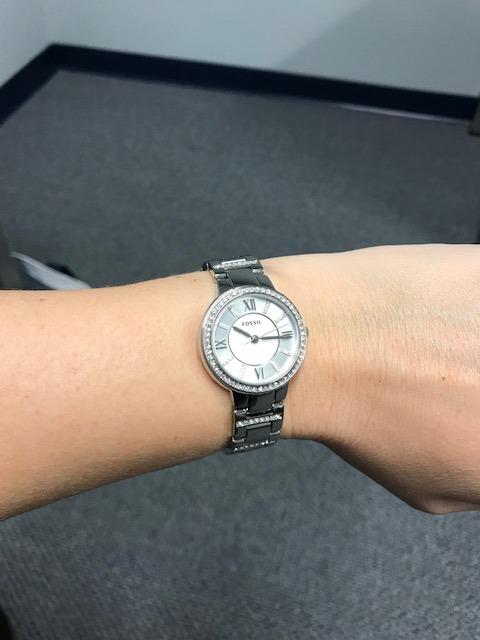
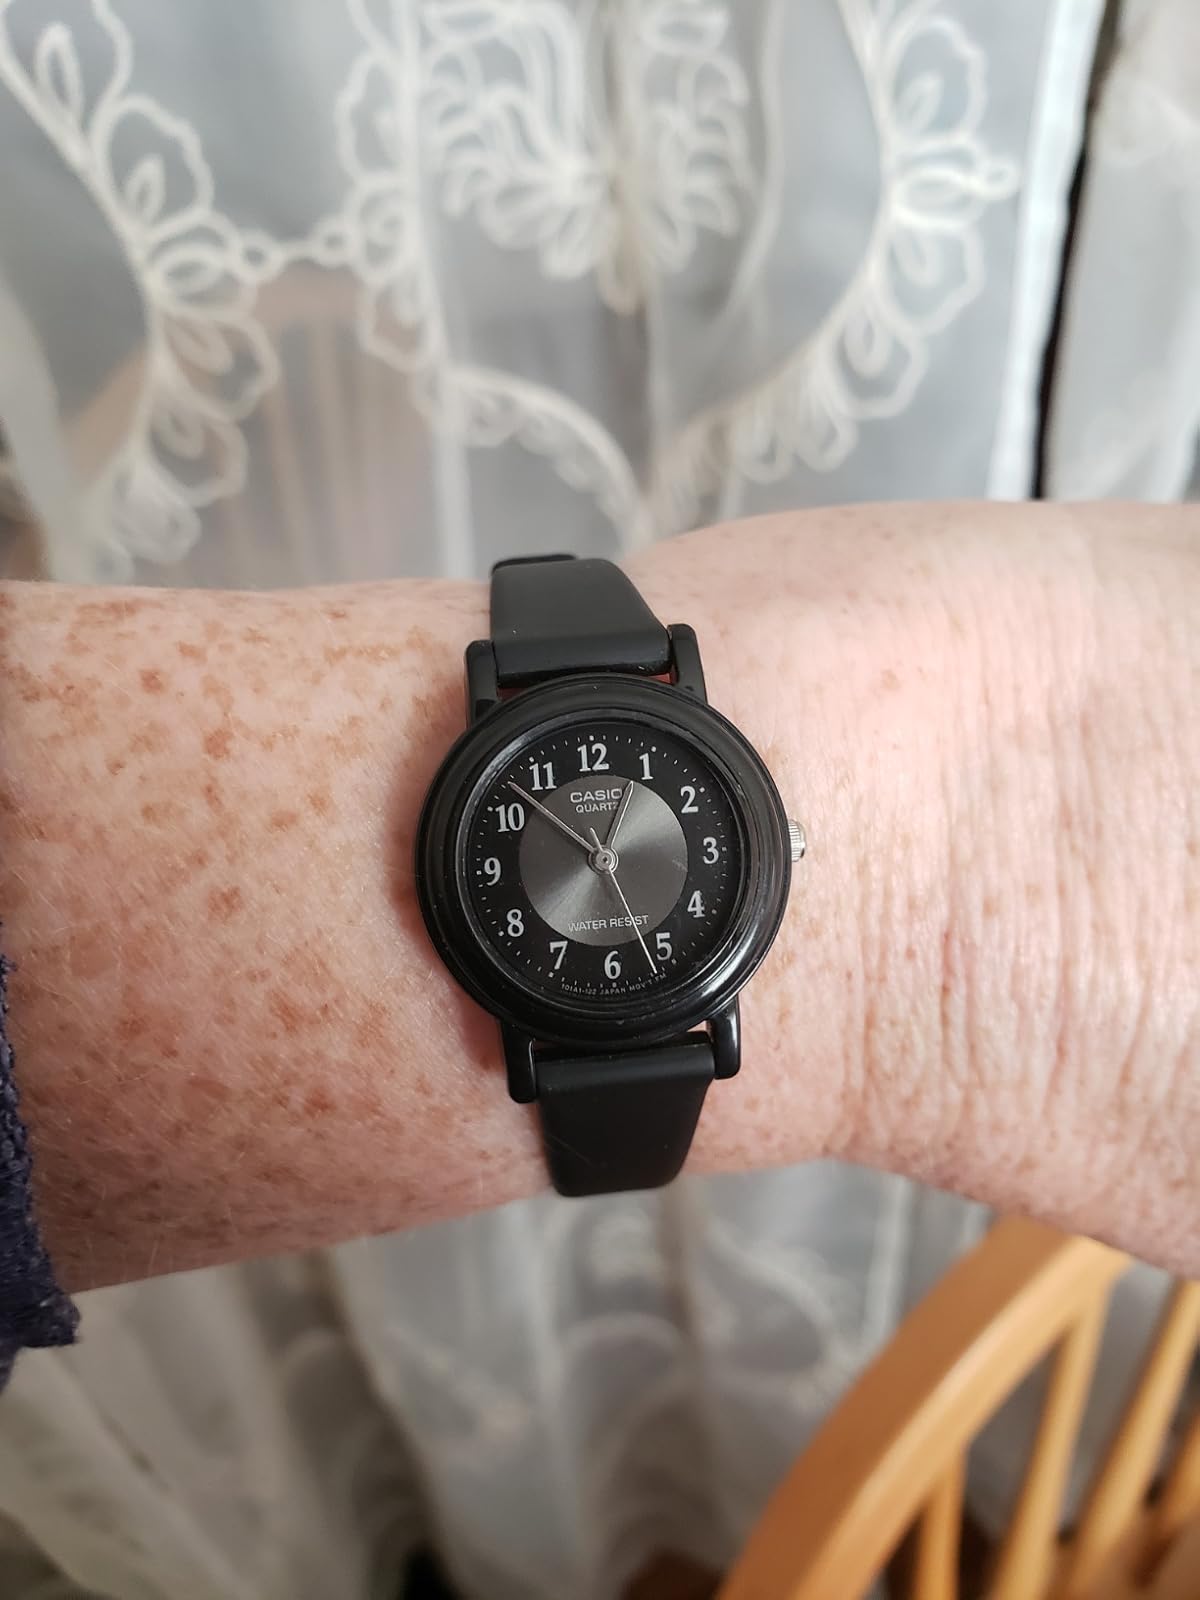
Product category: accessories_watch
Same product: no